Describe the emotion expressed in this image:  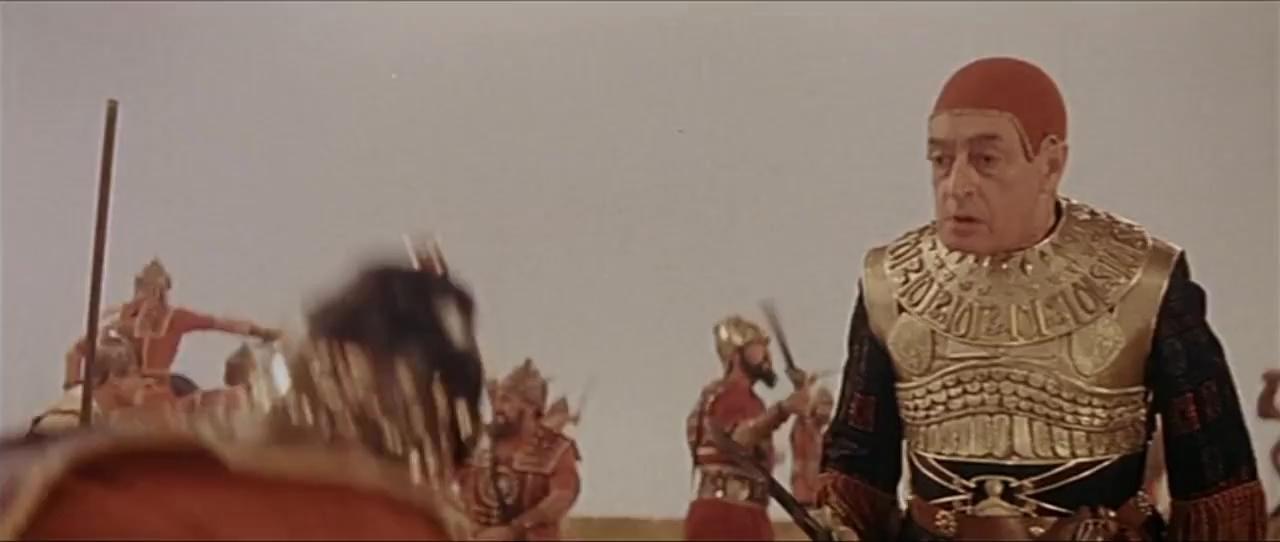
This person displays Pain, valence and arousal with low intensity.